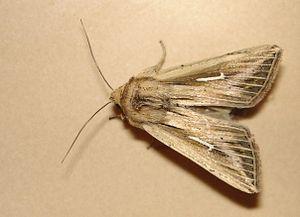
Un imago de Crochet Blanc.